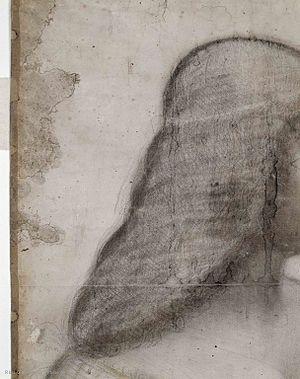
Le Portrait d'Isabelle d'Este est un carton réalisé entre décembre 1499 et début mars 1500 par le peintre florentin Léonard de Vinci, pour un tableau qui n'a très probablement jamais été réalisé. Cependant, en 2010, un portrait peint est retrouvé dans une collection particulière italienne. Analysé et authentifié par l’expert Carlo Pedretti, il s’agirait d'un portrait issu du carton et réalisé de la main du maître. Cet évènement donne lieu à de nouveaux débats et recherches.